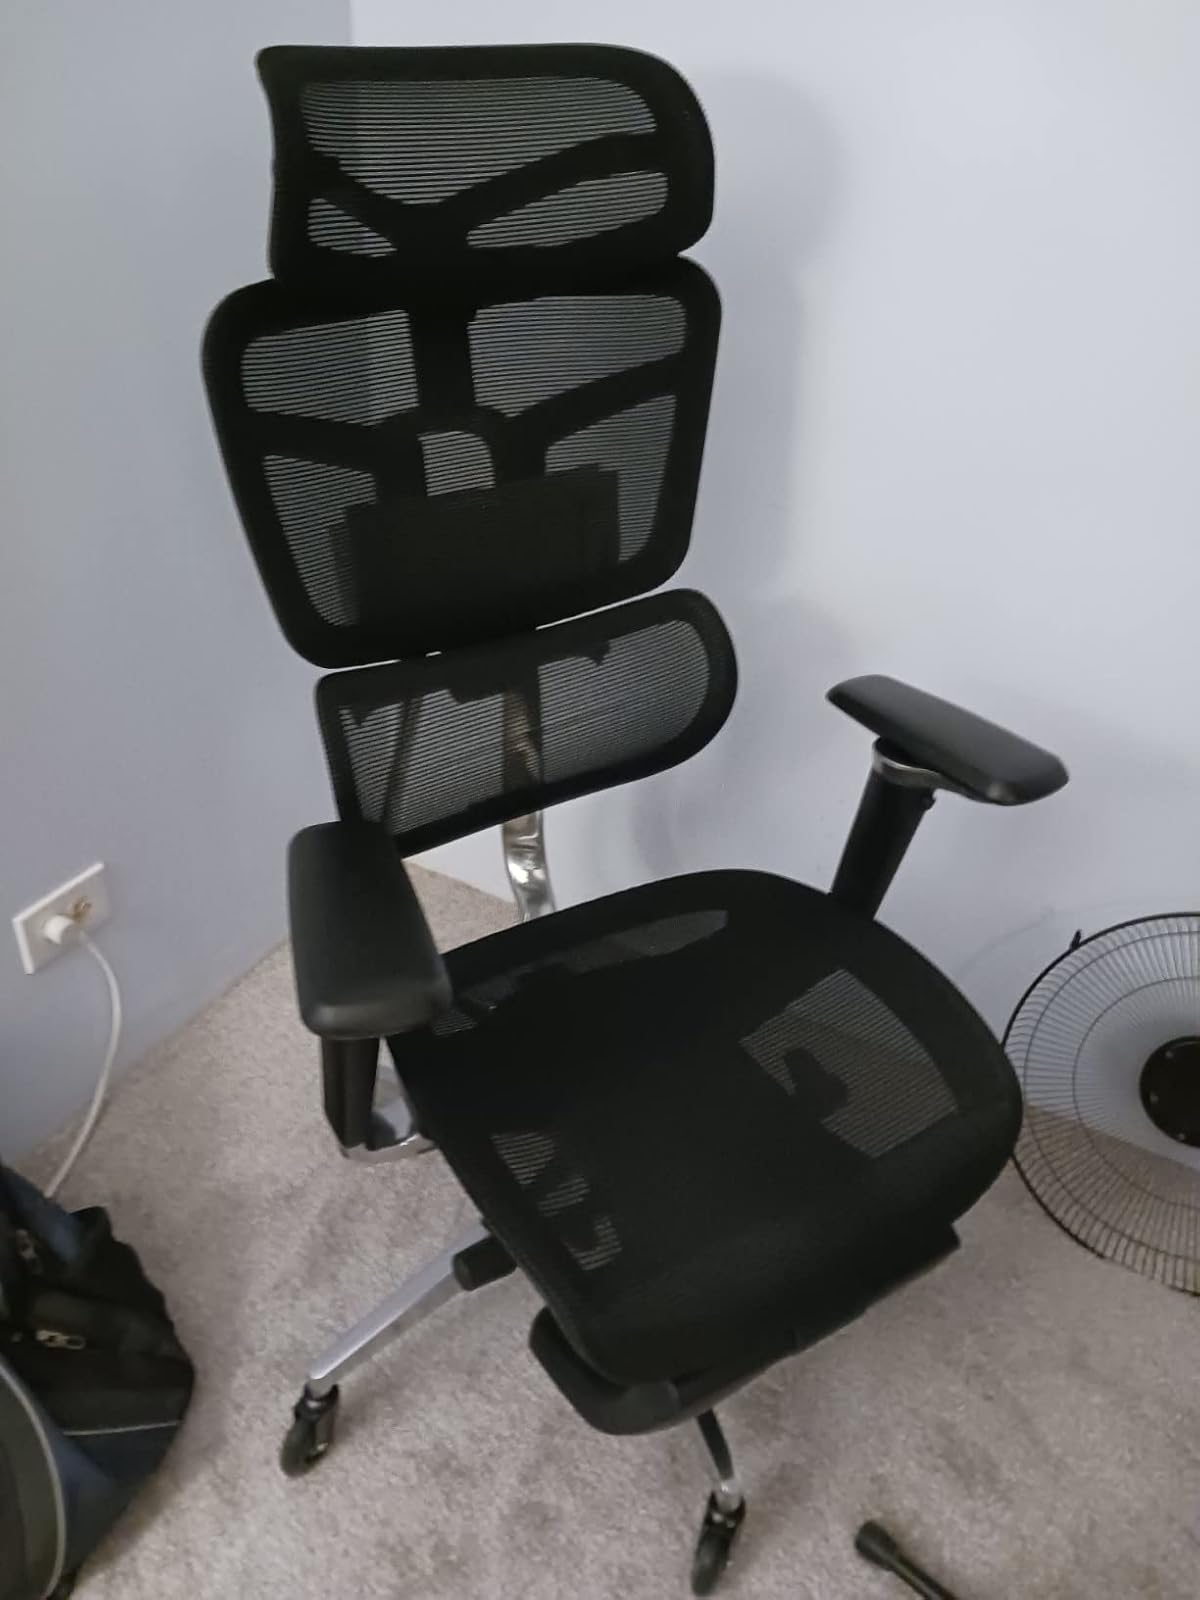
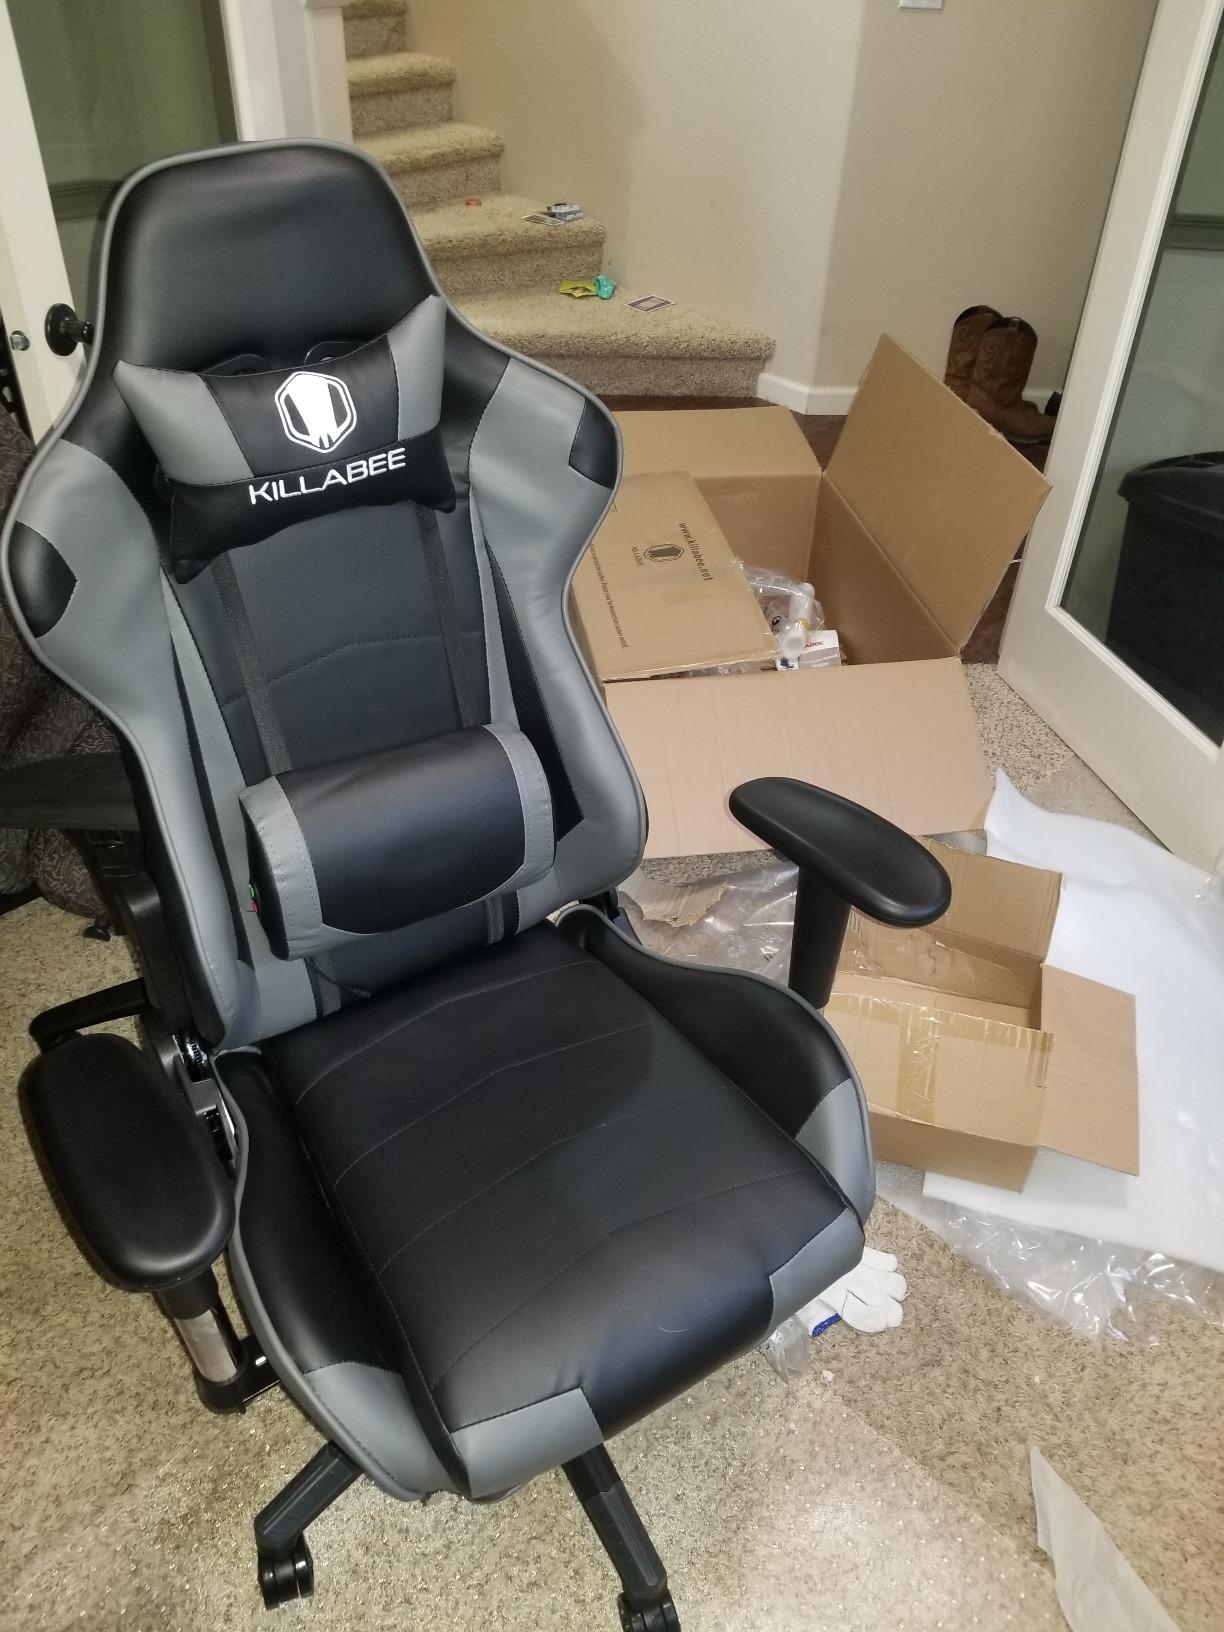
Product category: items_chair
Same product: no